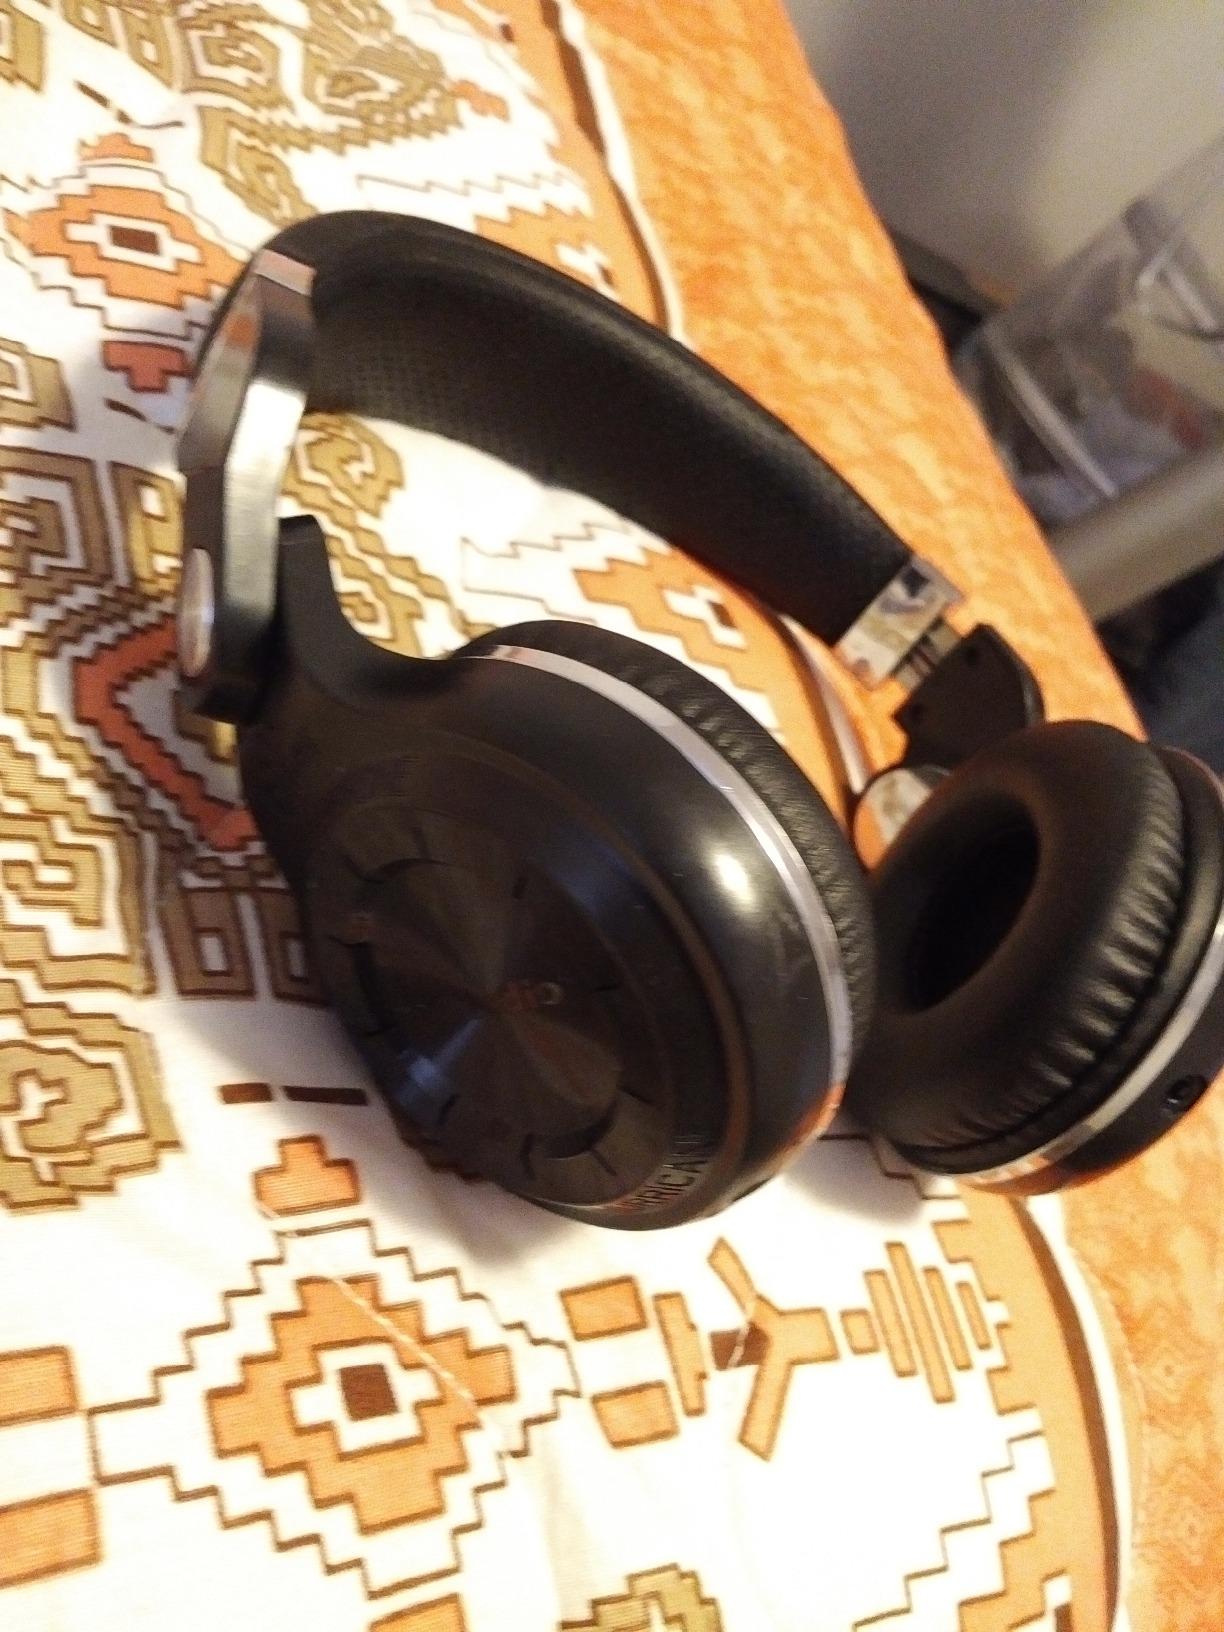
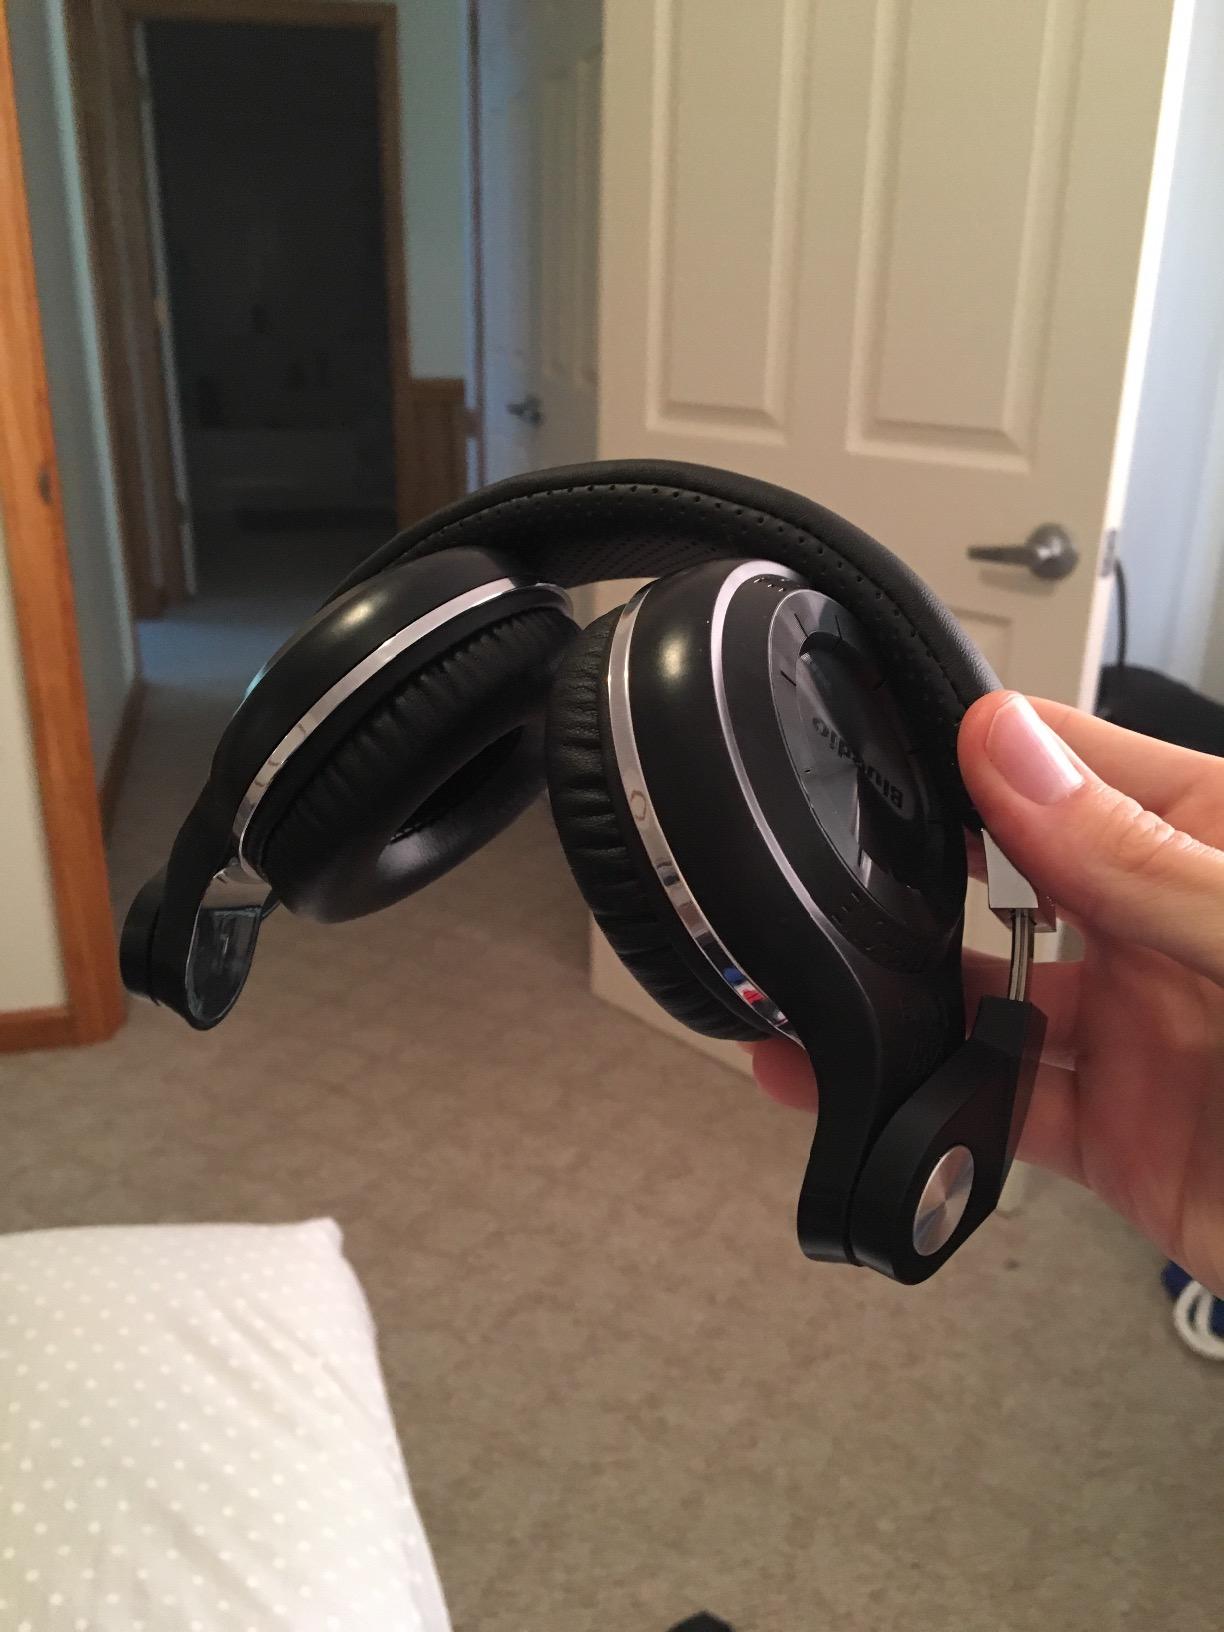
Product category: headphones
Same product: yes